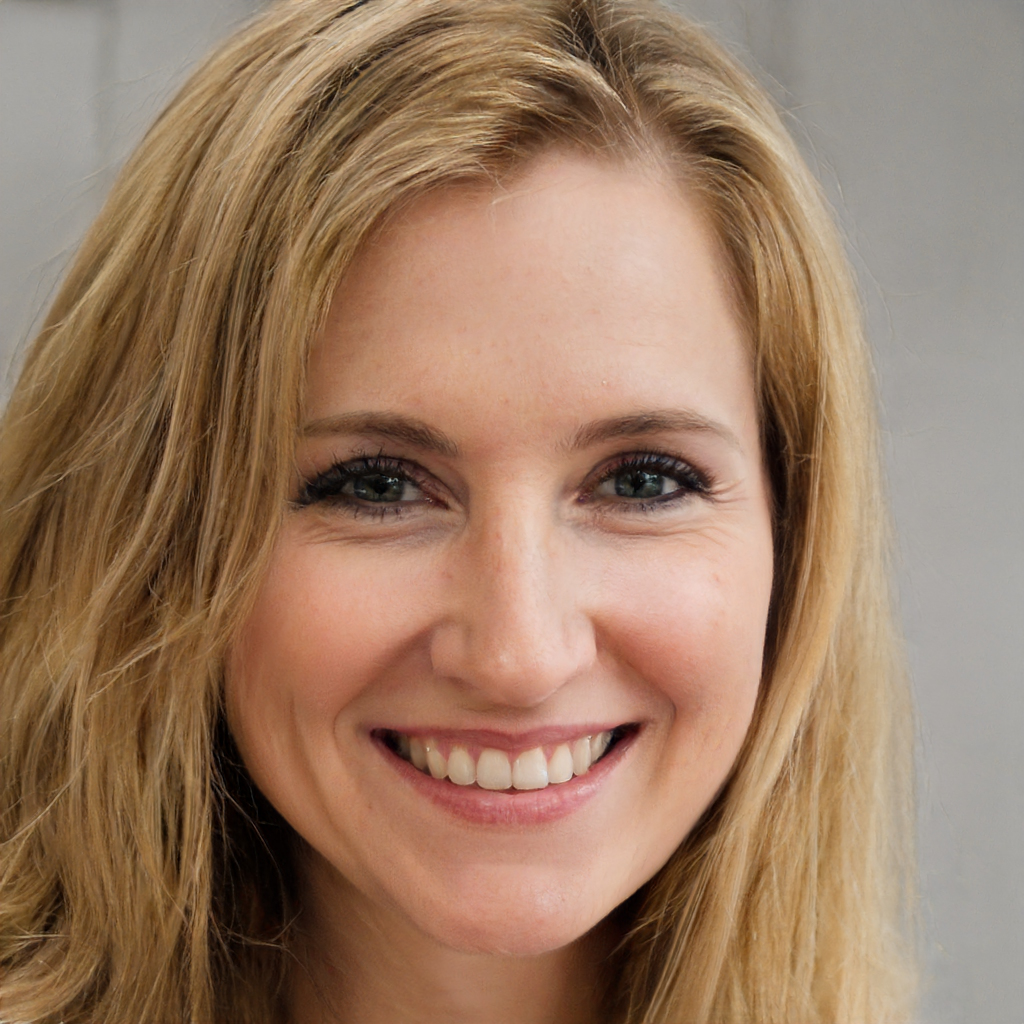
Label: No Watermark